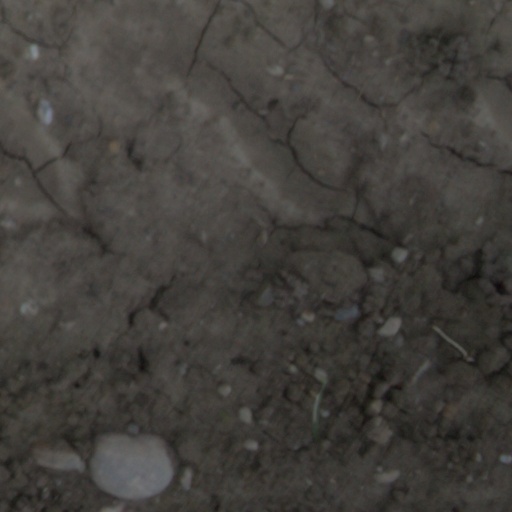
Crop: wheat